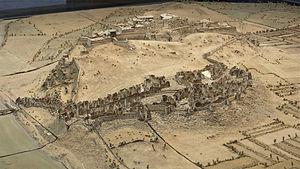
Plan-relief de Montmélian après sa prise par les Français en 1691 Plan-relief construit en 1693. Échelle 1/600e
La guerre de la Ligue d’Augsbourg, également appelée guerre de Neuf Ans, guerre de la Succession palatine ou guerre de la Grande Alliance, eut lieu de 1688 à 1697. D'anciens textes peuvent faire référence à la guerre de Succession d'Angleterre. En Amérique du Nord, cette guerre engendre la première guerre intercoloniale, appelée par l'historiographie anglaise la guerre du roi Guillaume, « King William's War, Second Indian War, Father Baudoin's War, Castin's War ». Ces nombreuses dénominations reflètent les points de vue nationaux des historiens contemporains ou anciens sur ce conflit.
Montmélian est une commune française située dans le département de la Savoie, en région Auvergne-Rhône-Alpes.
Le château de Montmélian est un ancien château fort du XIᵉ siècle, dont les vestiges se dressent sur la commune de Montmélian, dans le département de la Savoie.